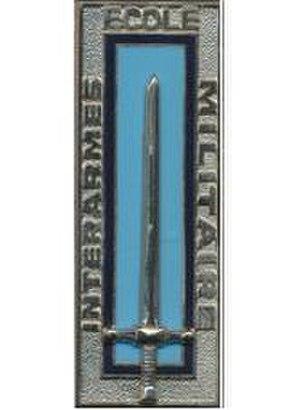
Insigne de l'Ecole Militaire Inter Armes (France).
L'École militaire interarmes est une des écoles de l'Armée de terre française chargée de former des officiers issus du recrutement interne. L'EMIA est l'équivalent de l'EMA pour l'Armée de l'air ou l'EMF pour la Marine nationale. Elle a pour devise « le travail pour Loi, l'honneur comme guide ».